Babken I of Cilicia

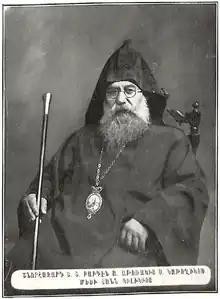
Babken I of Cilicia

Babken I of Cilicia (23 March 1868 in Aintab – 9 July 1936 in Antelias) was Catholicos Coadjutor to Sahag II, Catholicos of Cilicia of the Holy See of Cilicia of the Armenian Apostolic Church. He was chosen because of the old age of the Catholicos to assist him in his duties.